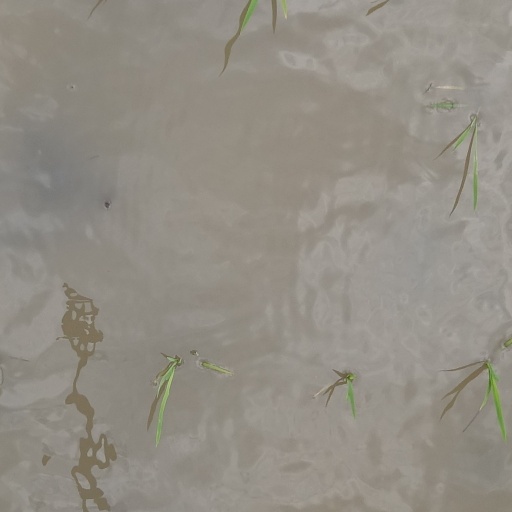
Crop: rice